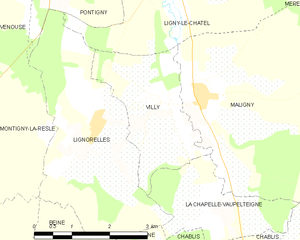
Carte des communes françaises Villy